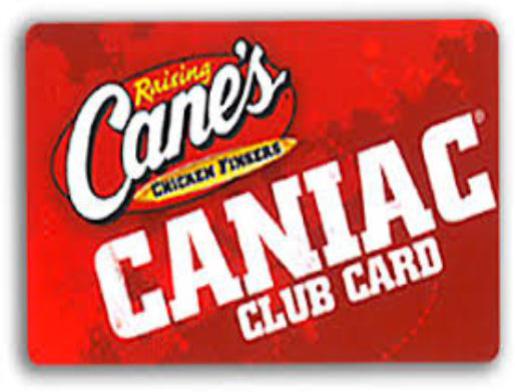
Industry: Food